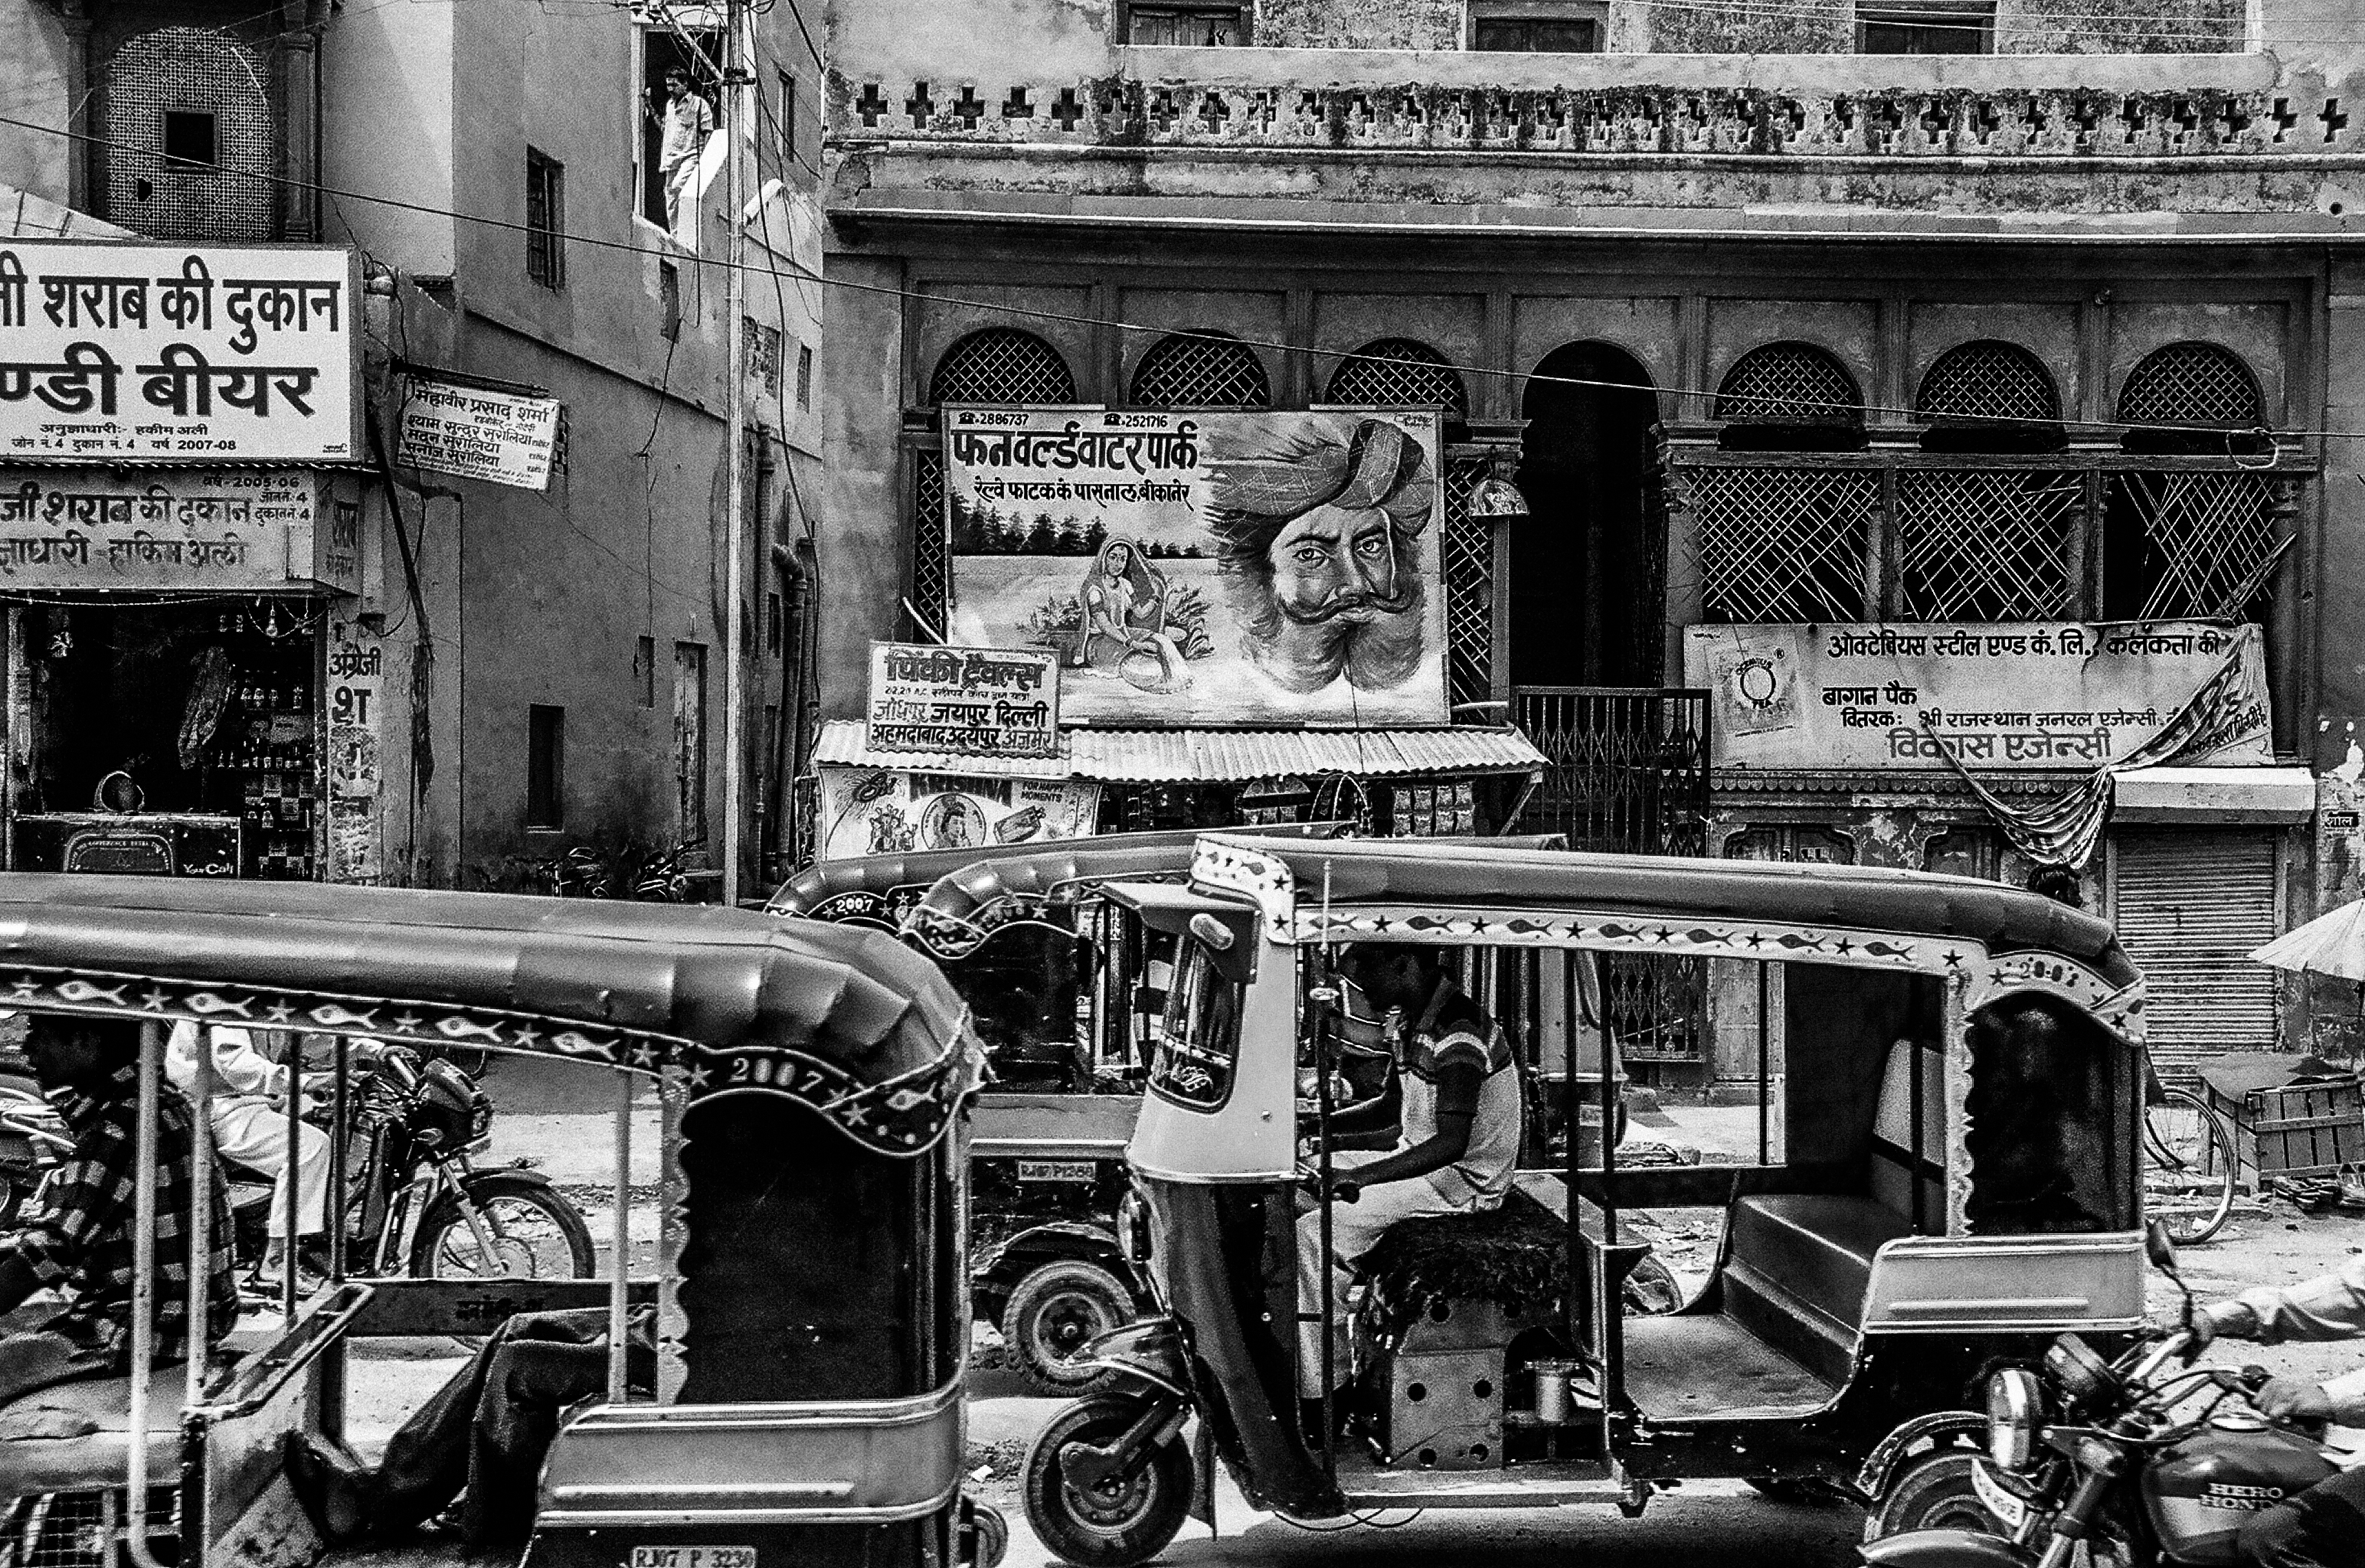
black and white, road, street, city, transport, vehicle, monochrome, photograph, history, metropolis, urban area, monochrome photography, ancient history, human settlement